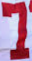
Number: 7